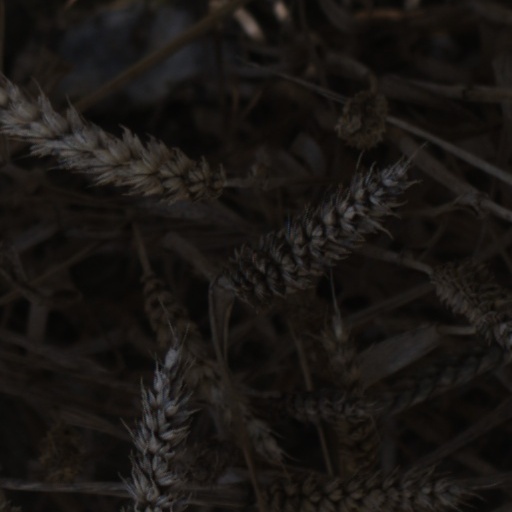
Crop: wheat